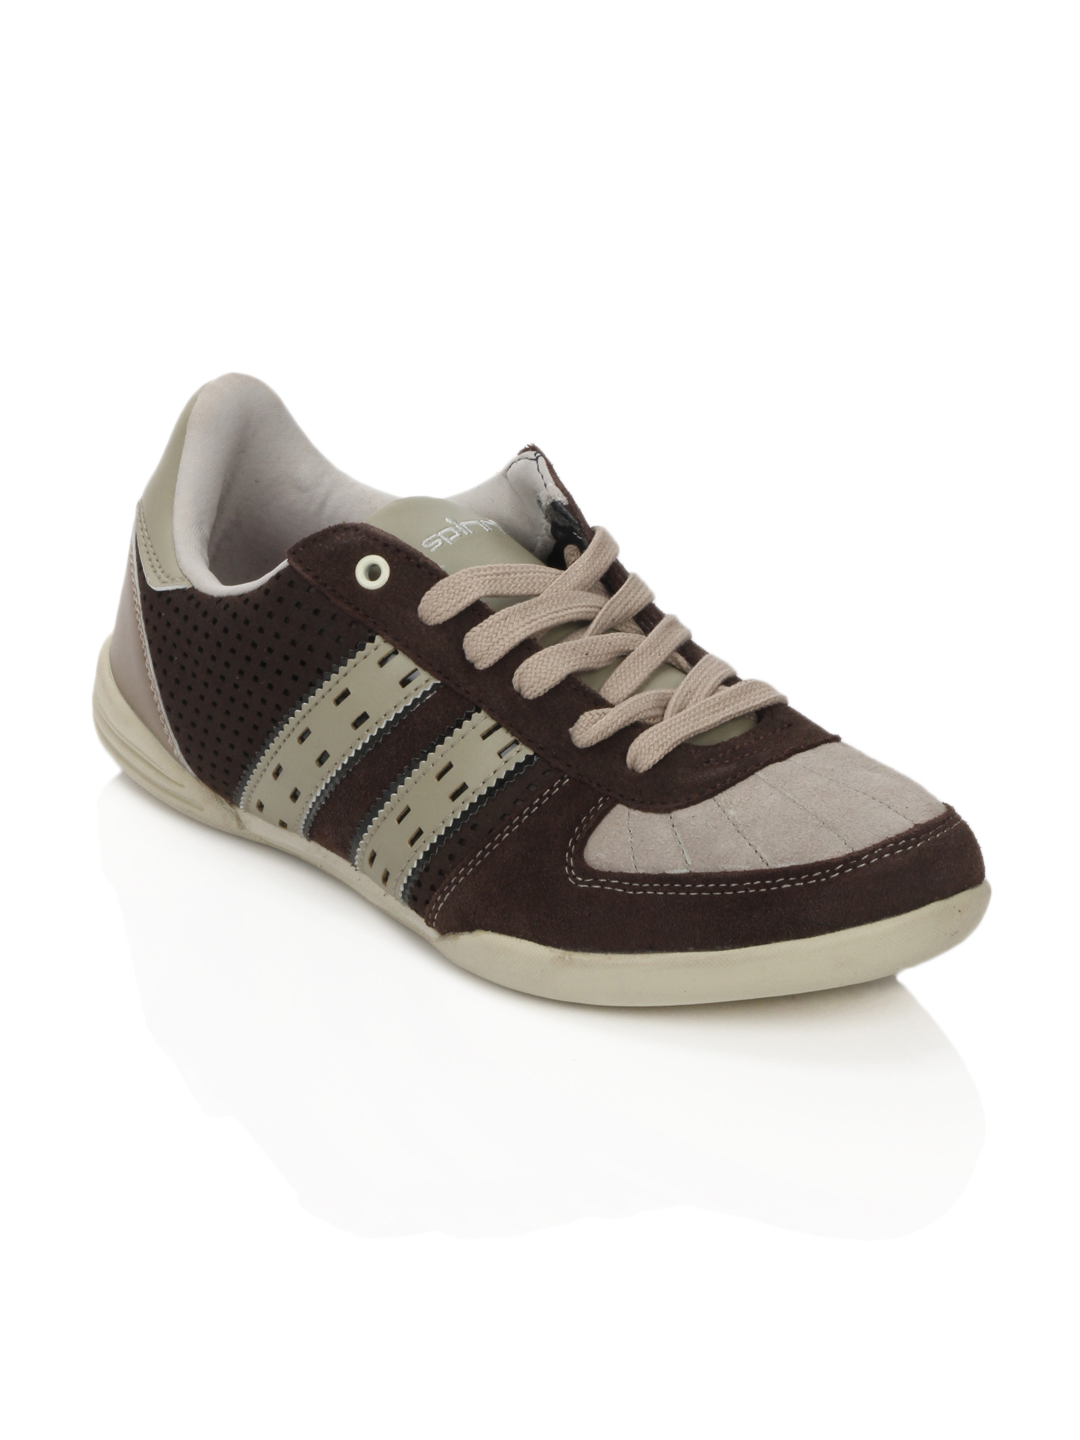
Spinn Men Newport Brown Shoes
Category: Footwear / Shoes / Casual Shoes
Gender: Men
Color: Brown
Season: Summer 2012
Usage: Casual